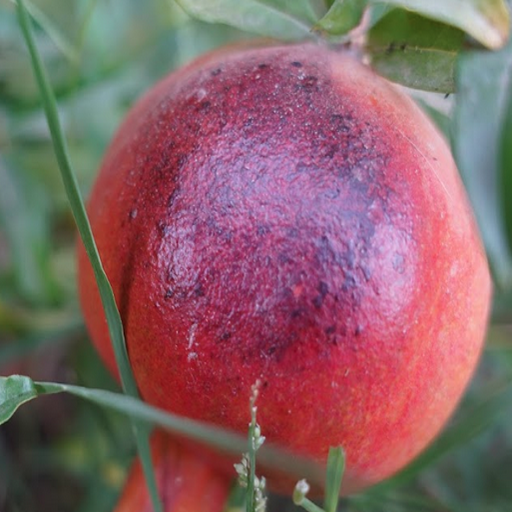
Label: Sunburn